Life (humor magazine)

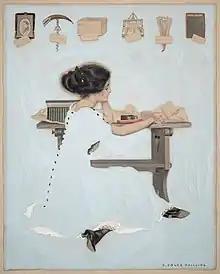
Cover by Coles Phillips of the issue from January 27, 1910

Beginning in 1920, it undertook a crusade against Prohibition. It also tapped the humorous writings of Frank Sullivan, Robert Benchley, Dorothy Parker, Franklin Pierce Adams and Corey Ford. Among the illustrators and cartoonists were Ralph Barton, Percy Crosby, Don Herold, Ellison Hoover, H. T. Webster, Art Young, and John Held, Jr.